Tarek Ehlail

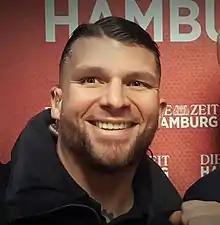
Tarek Ehlial in 2018

Tarek Ehlail (born 31 August 1981 in Homburg, Germany) is a German film director, screenwriter and film producer.